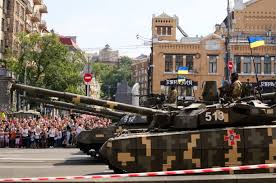
Label: T-64